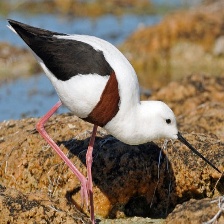
Species: BANDED STILT
Scientific name: CLADORHYNCHUS LEUCOCEPHALUS